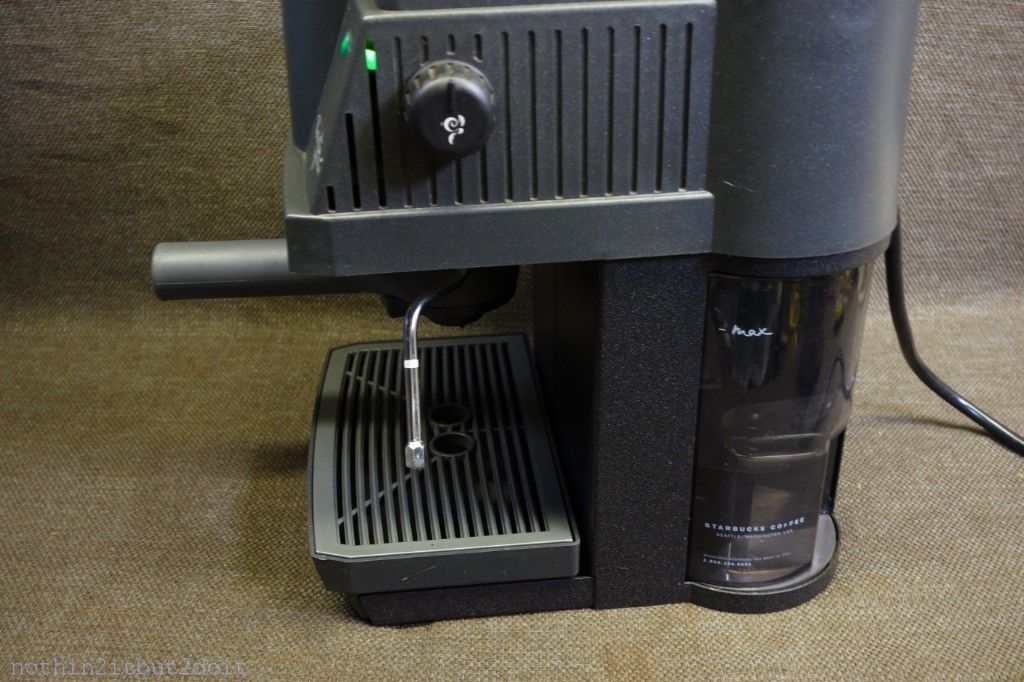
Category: coffee maker